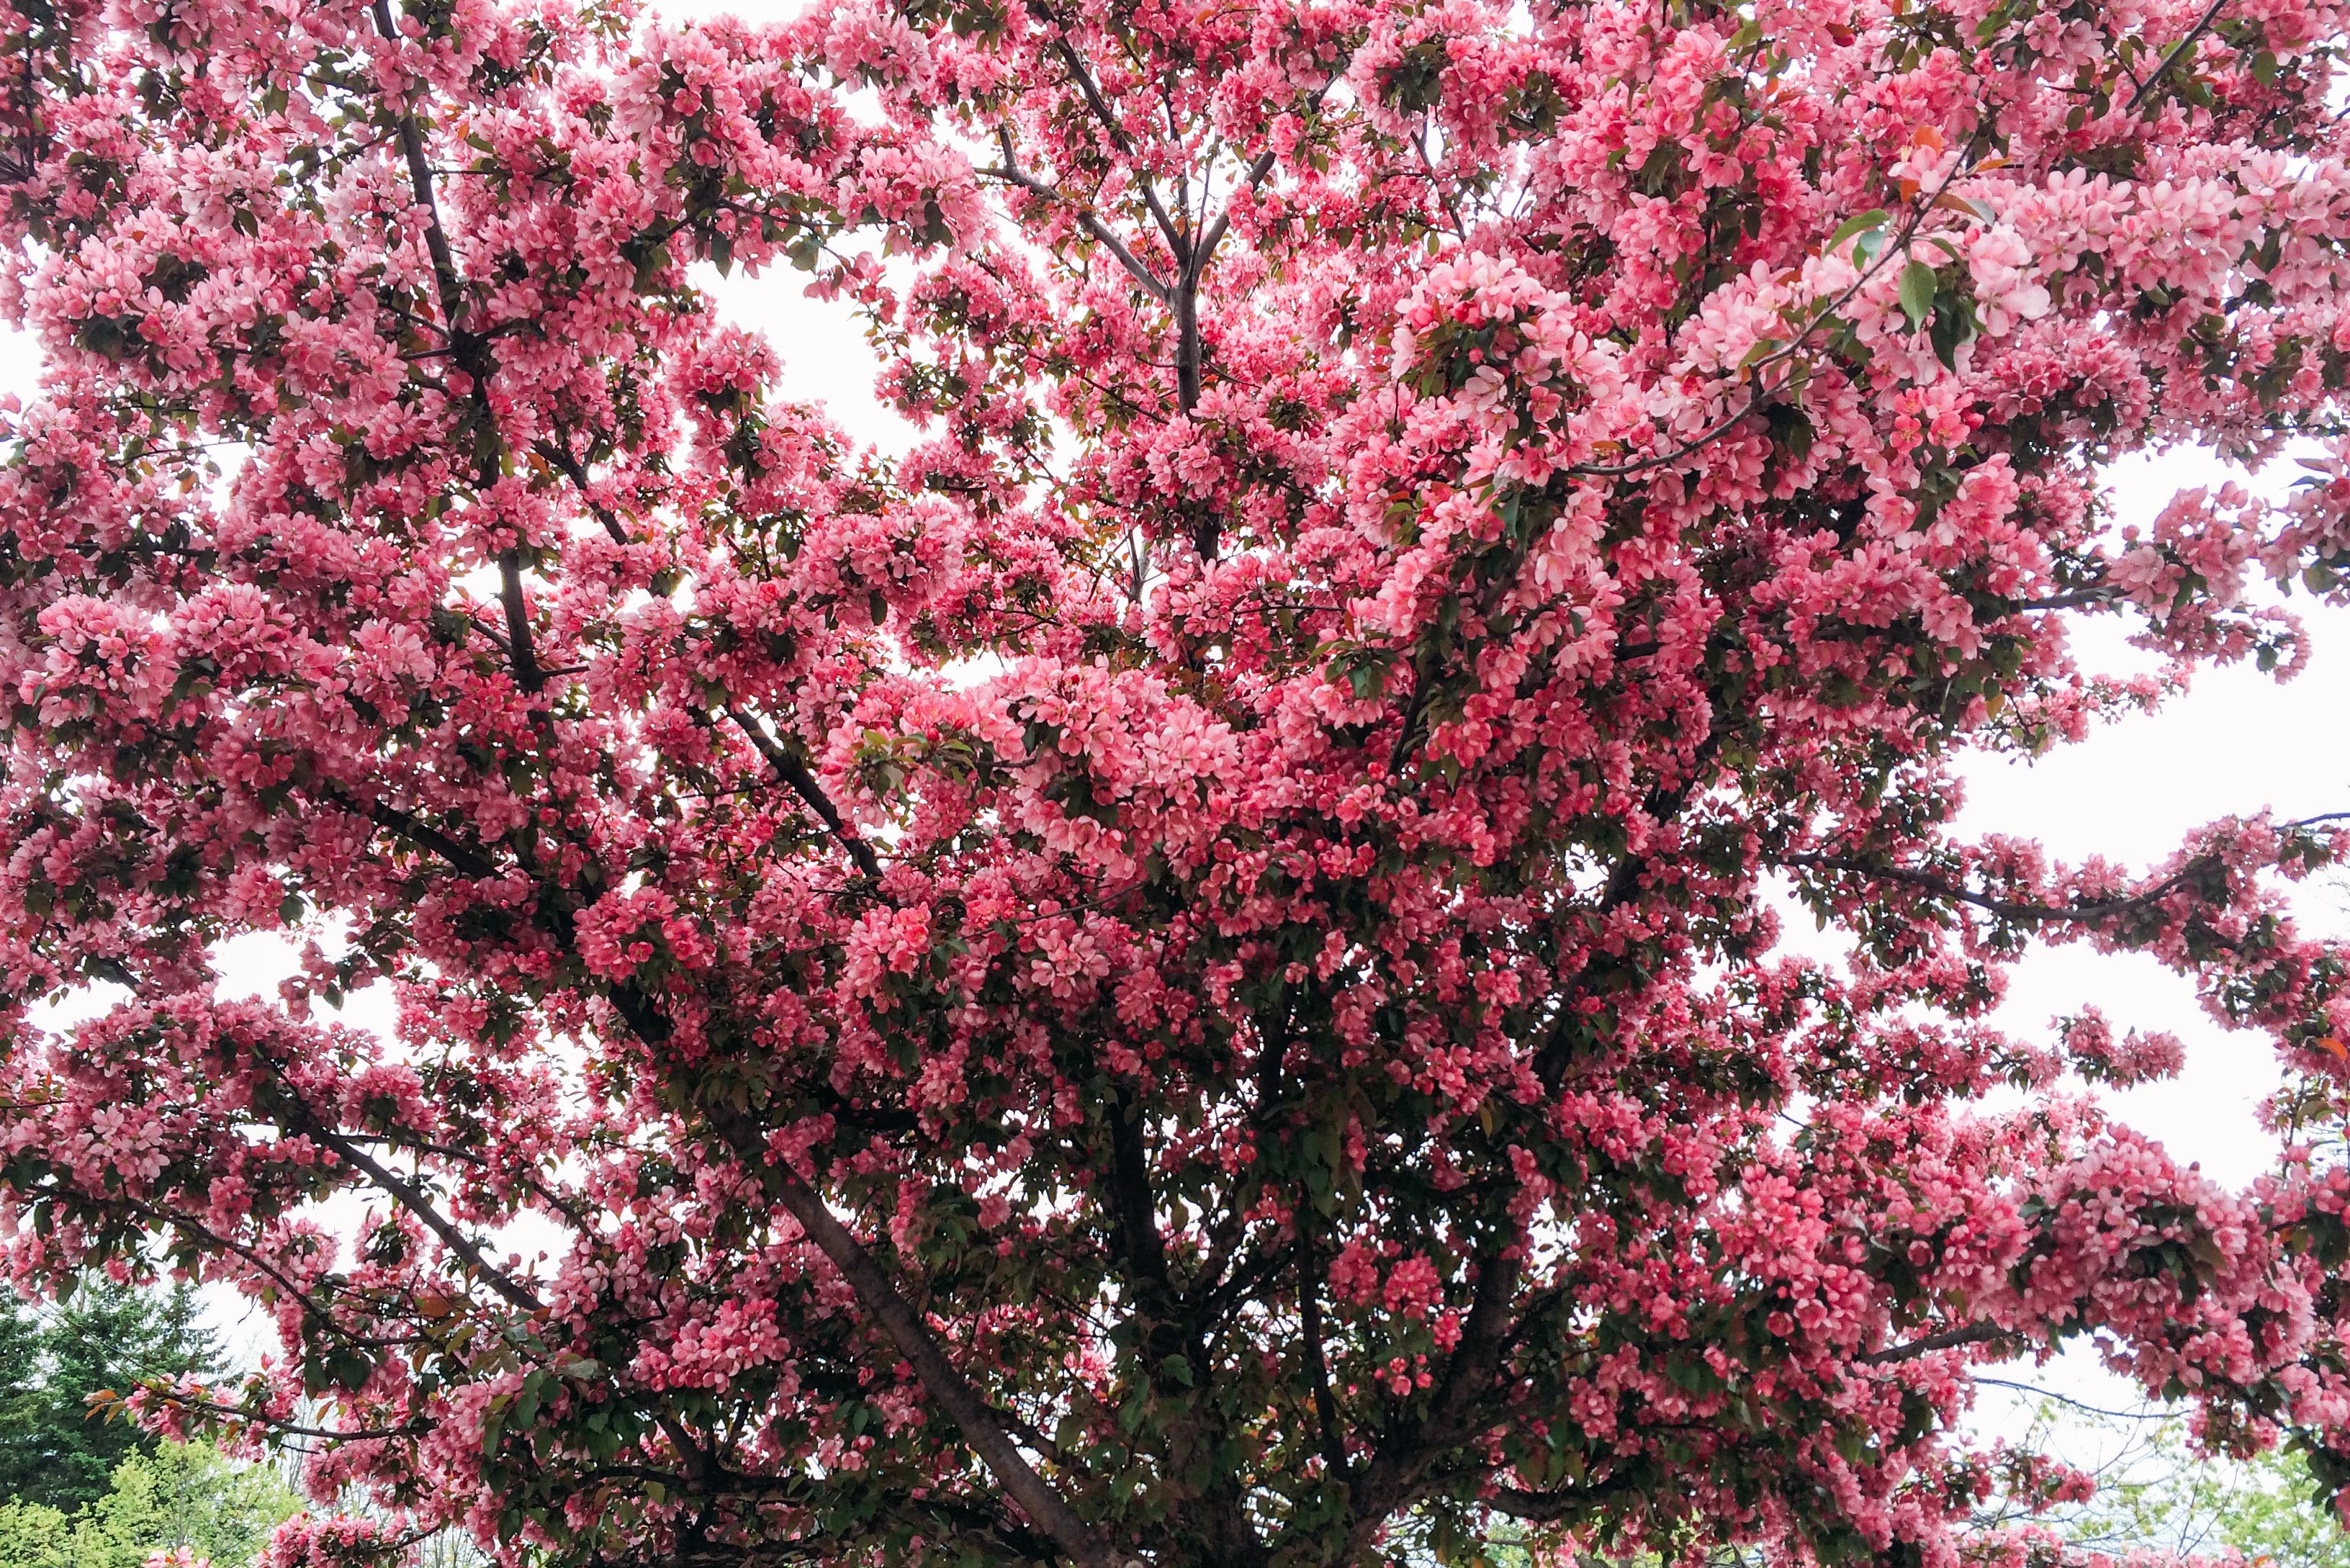
tree, branch, blossom, plant, leaf, flower, food, produce, botany, shrub, flowering plant, woody plant, land plant